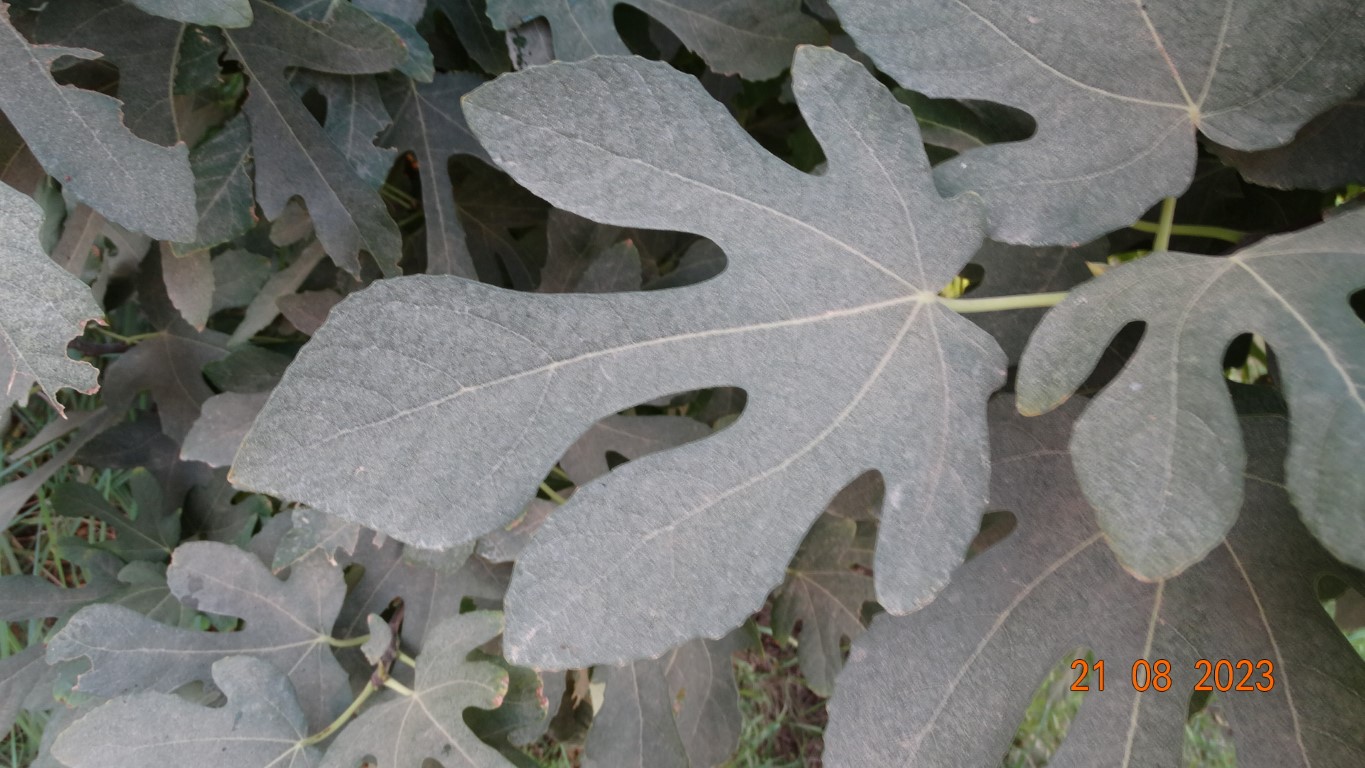
Label: infected